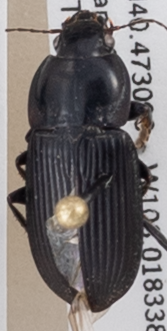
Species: Anisodactylus carbonarius
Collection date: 2019-06-26
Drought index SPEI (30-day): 0.154
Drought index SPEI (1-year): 0.944
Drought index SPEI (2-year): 0.39